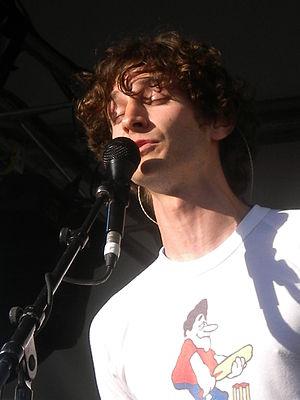
Voici la discographie de l'auteur-compositeur-interprète belge Gotye, composée de 3 albums studio et 6 singles.
Cette page liste les titres numéro un les plus performants aux États-Unis pour l'année 2012 selon le magazine Billboard. Ils sont issus des classements suivants : les 100 meilleures ventes de singles et les 200 meilleures ventes d'albums.